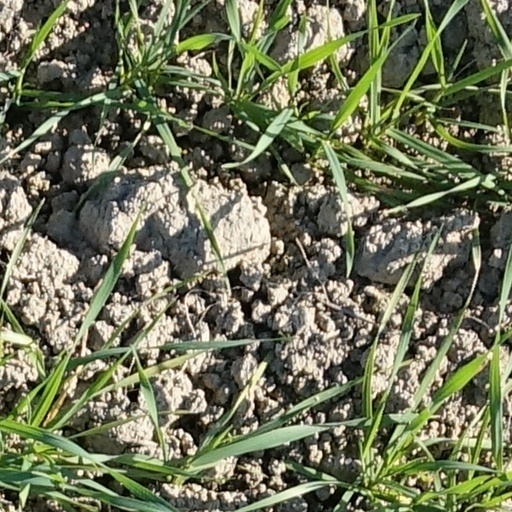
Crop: wheat